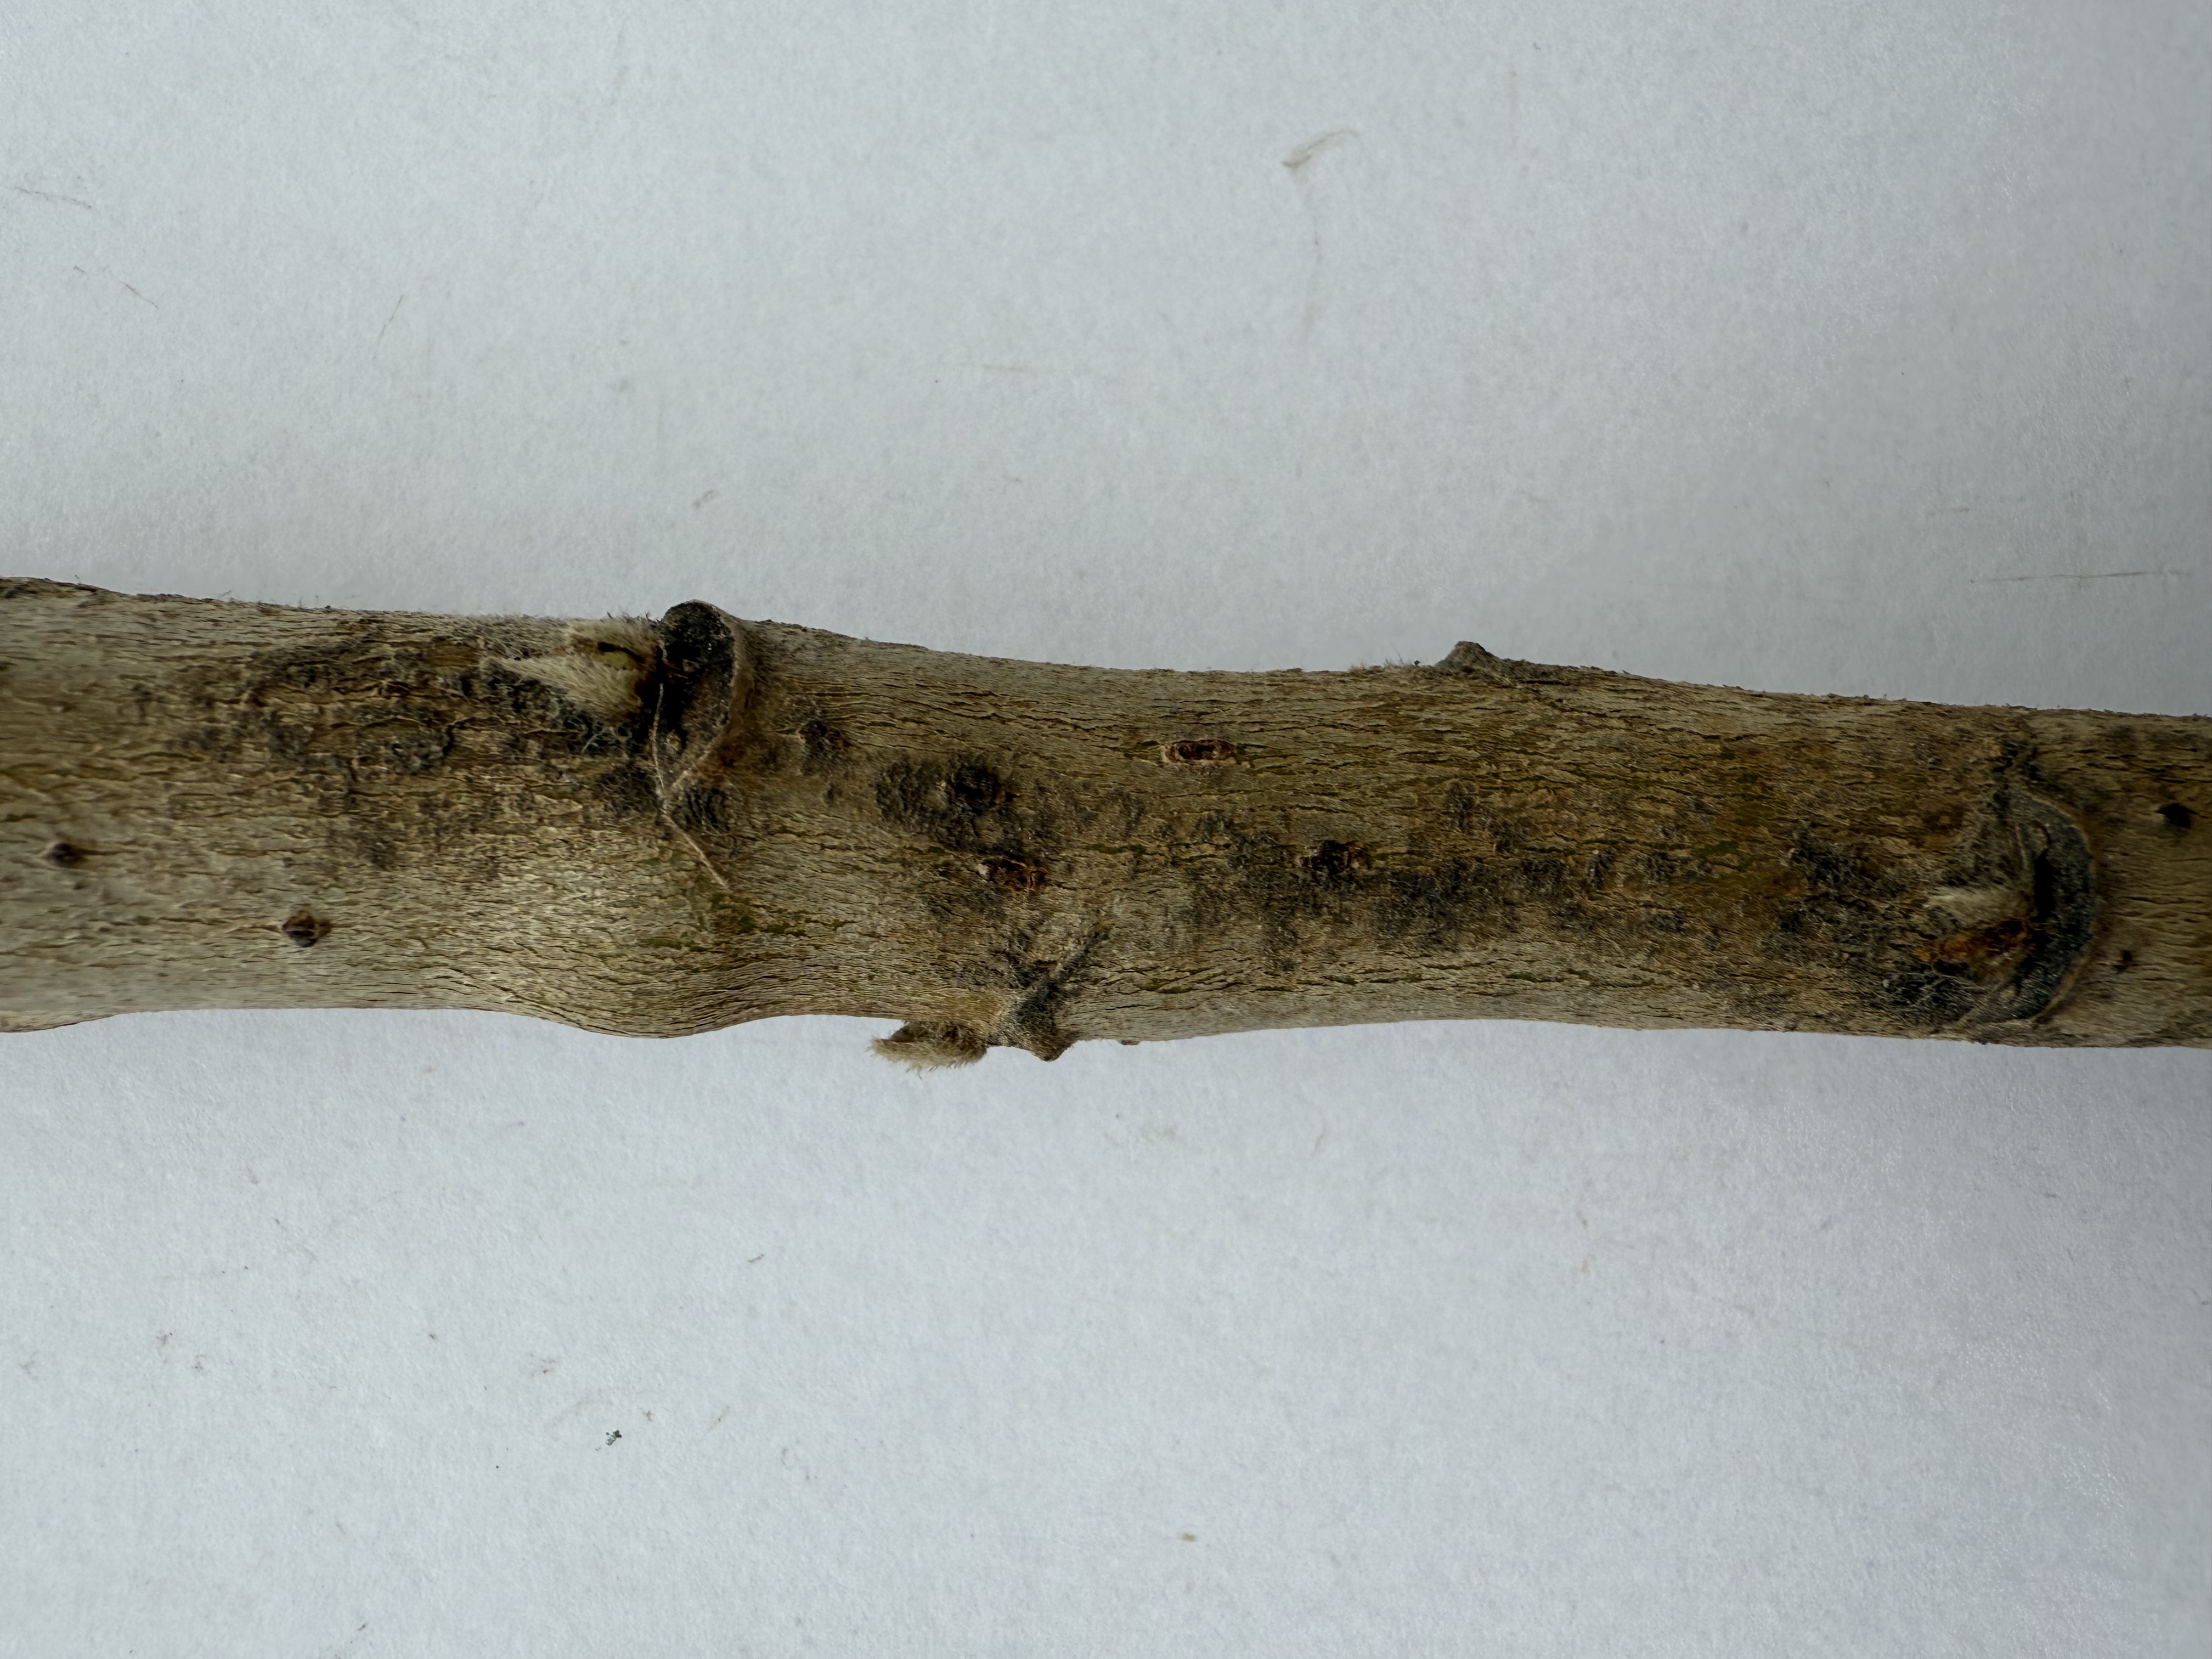
Variety: Loquat